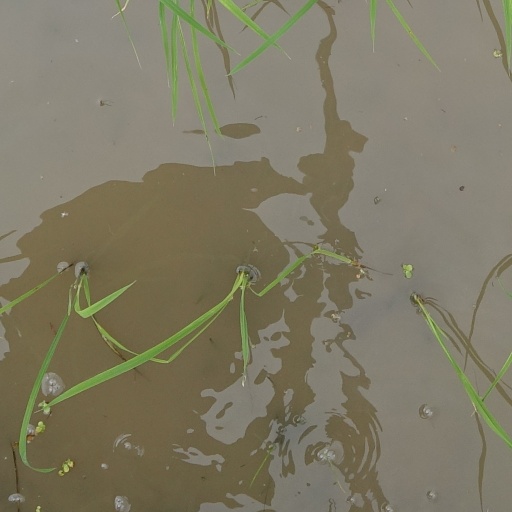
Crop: rice